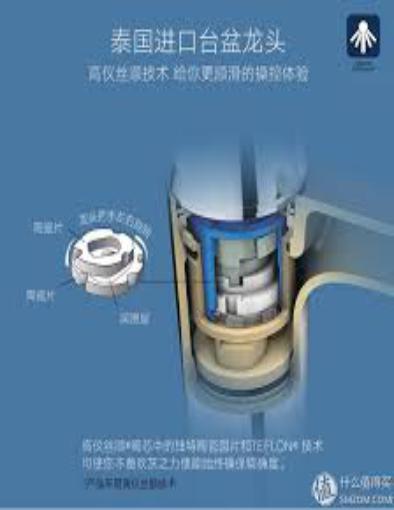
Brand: grohe
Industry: Necessities